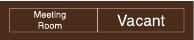
NMC - Meeting Room in Use/Vacant, 10" Wide x 2" High, Plastic Sign - English, White on Gray, Wall Mount
Brand: AccuformNMC
Item #: 05198304 Brand: NMC Model #: EN304GY Exact Tooling IR#: 04 Product Specifications Type Office Marking Legend Meeting Room in Use/Vacant Message or Graphic Message Only Material Plastic Language English Print Type Engraved Height (Inch) 2 Width (Inch) 10 Coating No Coating Mounting Wall Mount Color White on Gray PSC Code 9905
Category: Office Supplies > Name Plates